Yuri Bykov

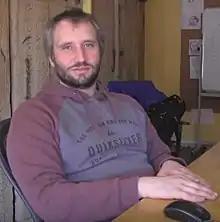
Bykov in 2015

Yuri Anatolyevich Bykov (Russian: Ю́рий Анато́льевич Бы́ков; born August 15, 1981) is a Russian filmmaker, screenwriter and actor. He is best known for directing the films "The Major", "The Fool" and the TV series "The Method".